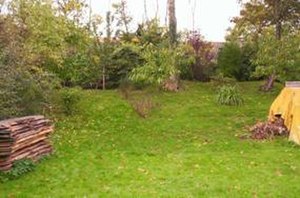
Nakskovs fæstning
Voldrester ved Vejlegadebro
Nakskovs fæstning
Nakskovs fæstning er et fæstningsanlæg i Nakskov anlagt i midten af 1500-tallet under Kong Christian den 3.